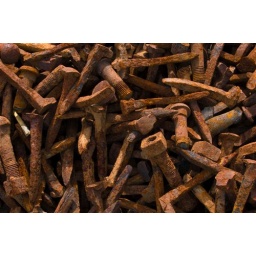
The oldest train of Recife is a barn of a vast set of abandoned memories and in continuous evocation.